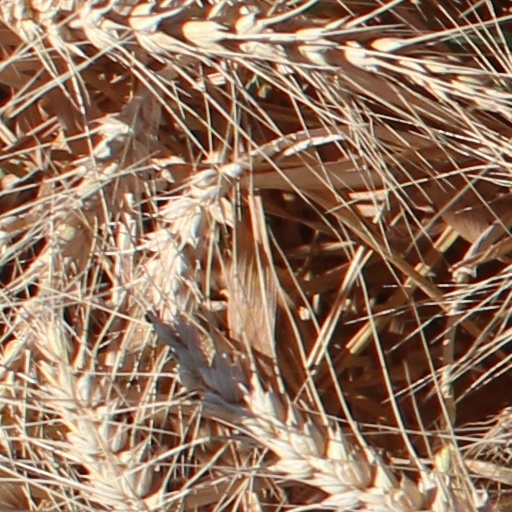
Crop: wheat